Night (2007 film)

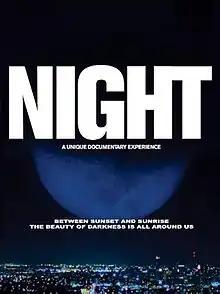

Night is a 2007 Australian documentary film about the night, co-produced and directed by Lawrence Johnston. The film features scenes of Australia at night, including Sydney, Melbourne, Brisbane and a moonrise over Uluru, as various Australians are interviewed about their emotional connections and life experiences relating to the night time.